Ivan III of Russia

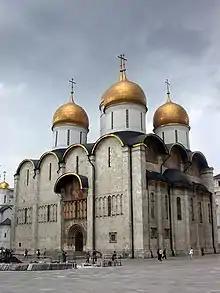
The Dormition Cathedral by Fioravanti laid claim as the mother church of all Rus'.

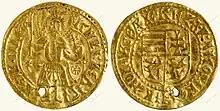
Gold ducats of Ivan III from 1471–1485

Ivan's son with Maria of Tver, Ivan Ivanovich, whom he had designated as his heir and was made co-ruler in 1471, died in 1490, leaving from his marriage with Elena of Moldavia an only child, Dmitry Ivanovich. Ivan attempted to secure his title for his successor, and the latter was crowned as successor by his grandfather on 15 February 1498, but later Ivan reverted his decision in favor of Sophia's elder son Vasily, who was ultimately crowned co-regent with his father on 14 April 1502. The decision was dictated by the crisis connected with the Sect of Skhariya the Jew, as well as by the imperial prestige of Sophia's descendants. Dmitry was put into prison, where he died, unmarried and childless, in 1509, already under the rule of his uncle. His successor Vasily was made co-ruler in 1502, and during Vasily's reign, he would expand the usage of the title of tsar in all matters.